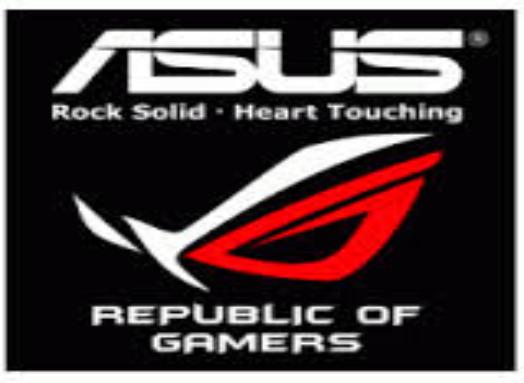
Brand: ASUS
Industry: Electronic